INS Vikrant (2013)

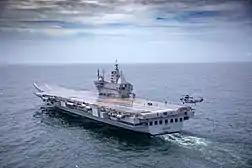
A Westland WS-61 Sea King approaches "Vikrant" while on sea trials.

On 31 October 2019, Cochin Shipyard received a contract for the Phase-III of the project. This contract included funds for the harbour trials, sea trials and support for the ship during its weapons and aviation trials after its delivery. In December 2019, it was reported the engines had been switched on. By September 2020, "Vikrant" had completed harbour trials while the basin trials started from October 2020 to check propulsion, electric transmission and shafting systems. On 30 November 2020, the basin trials were completed, paving the way for sea trials, the final phase of the IAC-I project. As of 4 December 2020, the aircraft carrier was to be inducted in 2022–23.